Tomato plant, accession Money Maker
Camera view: tilt-top (135 deg); turntable rotation: 120 degrees
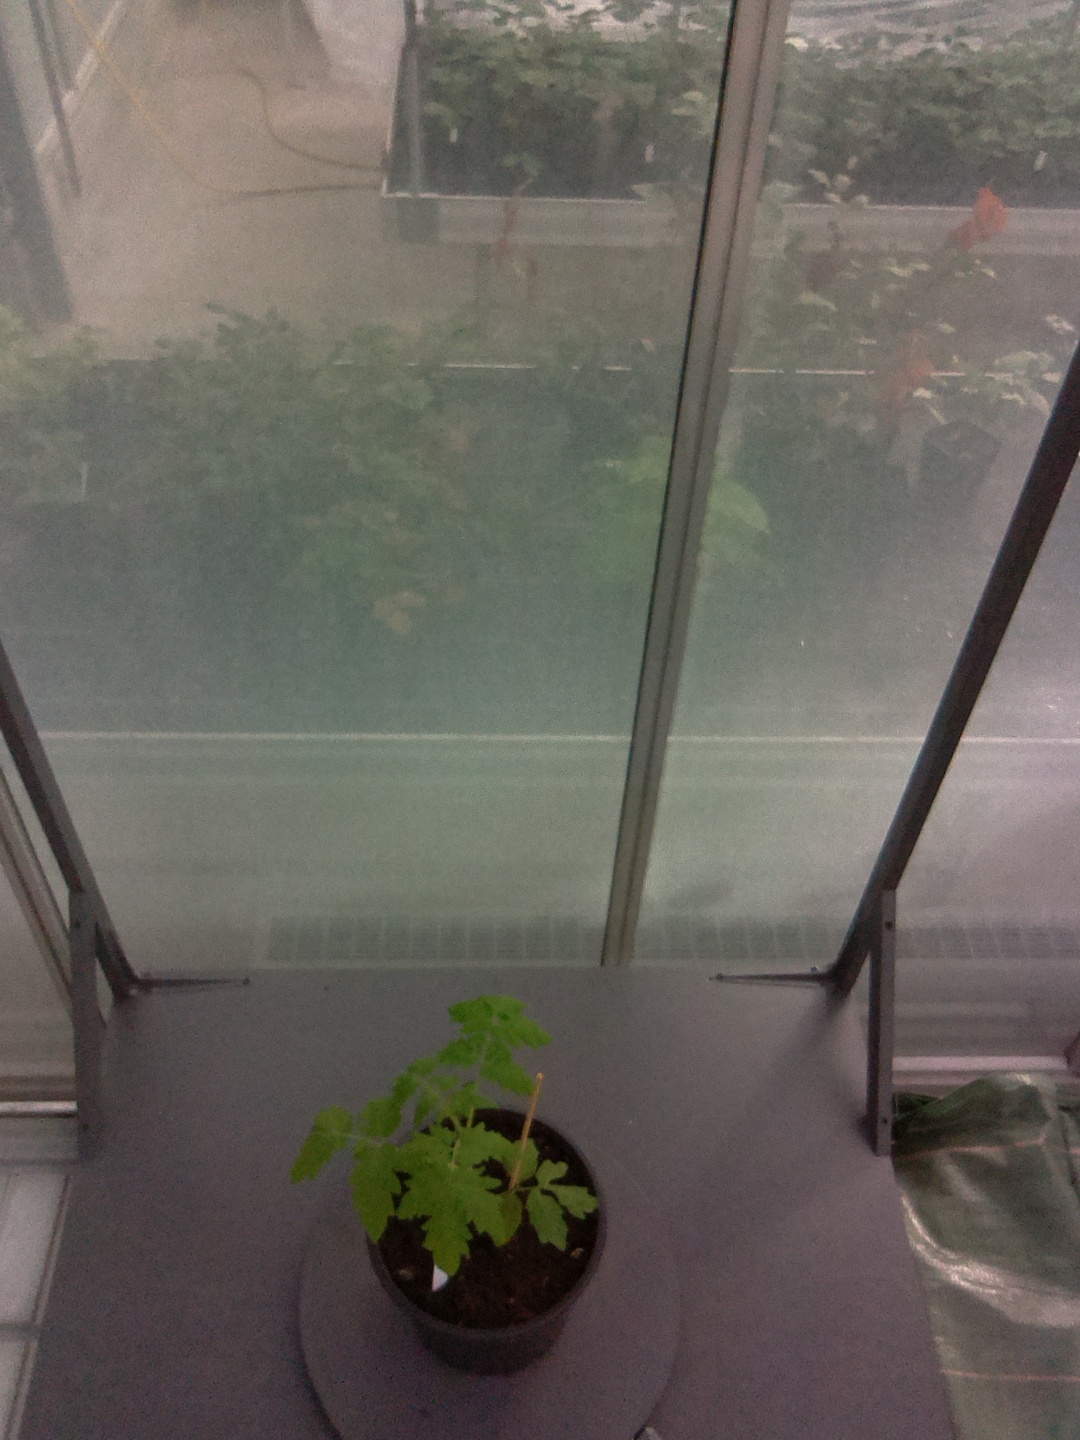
BBCH growth stage 13: 6 of true leaves visible